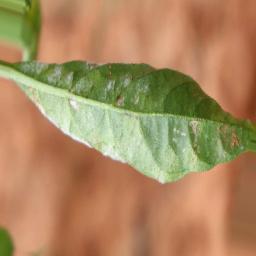
Label: powdery mildew